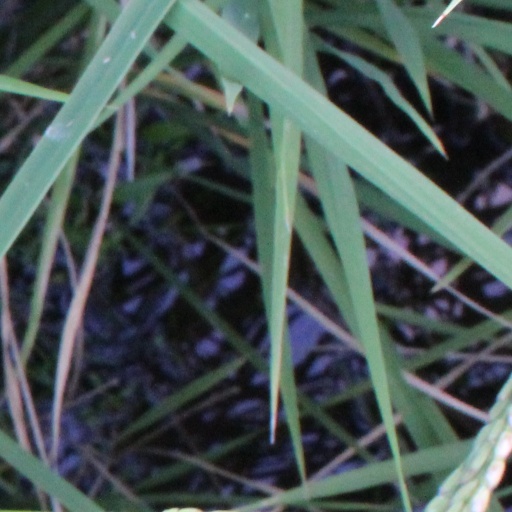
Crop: rice